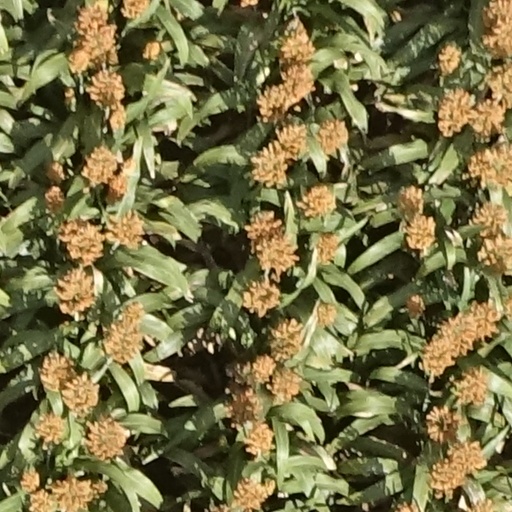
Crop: sorghum